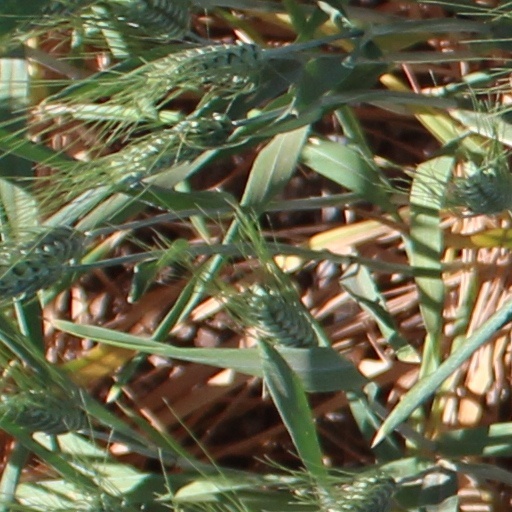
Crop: wheat